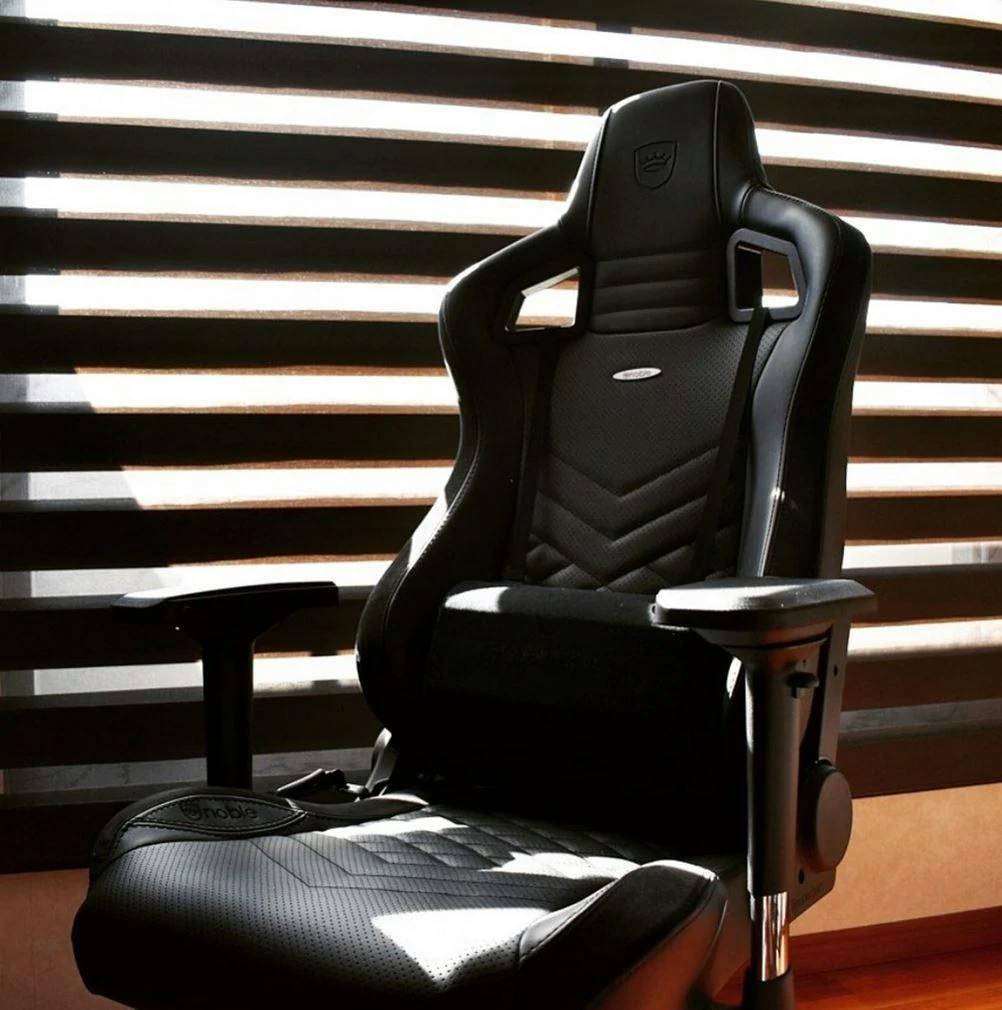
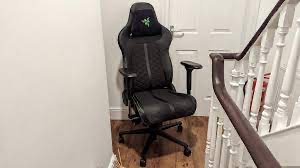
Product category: items_chair
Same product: no